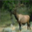
Label: deer